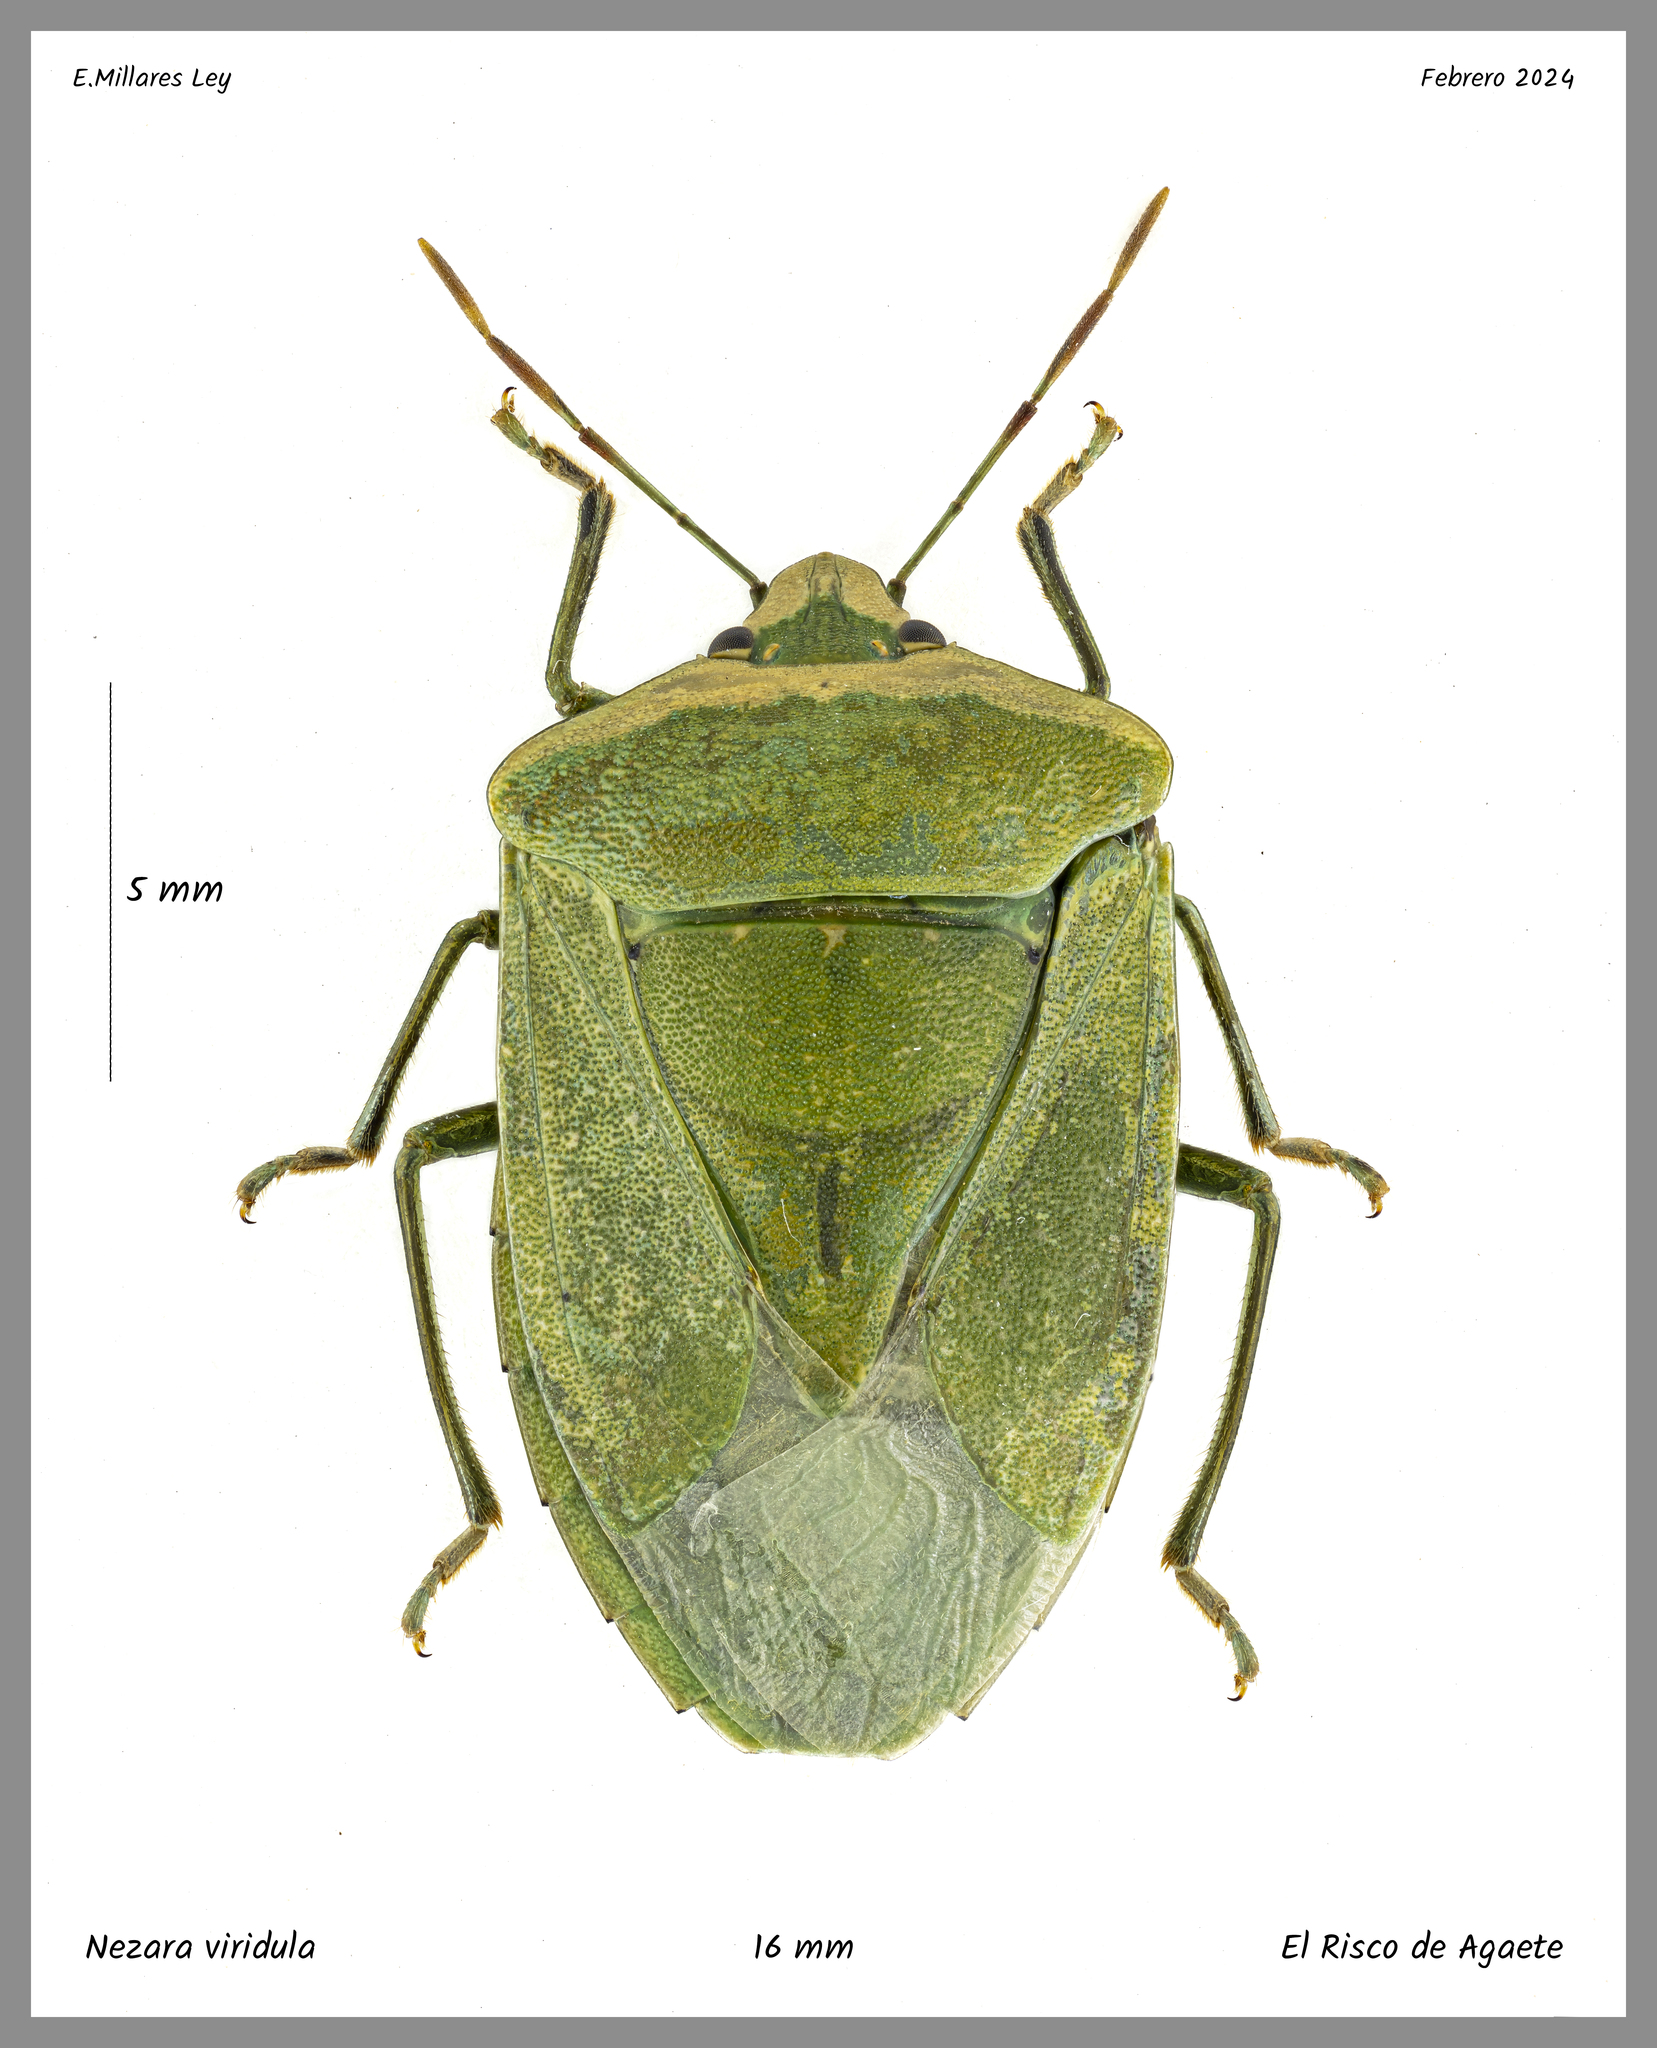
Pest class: stink_bug